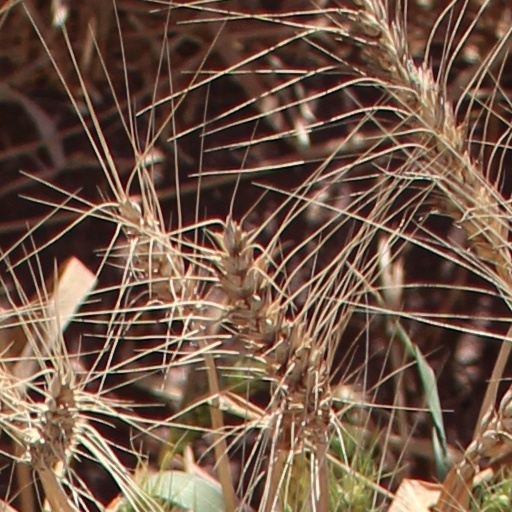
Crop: wheat